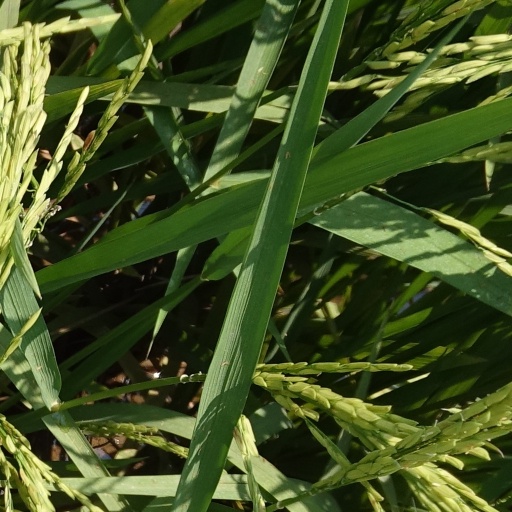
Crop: rice